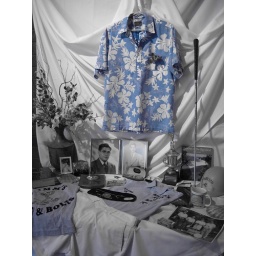
table in blue